Friedrich Schur

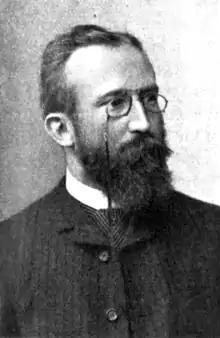
Friedrich Schur

Friedrich Heinrich Schur (27 January 1856, Maciejewo, Krotoschin, Province of Posen – 18 March 1932, Breslau) was a German mathematician who studied geometry.